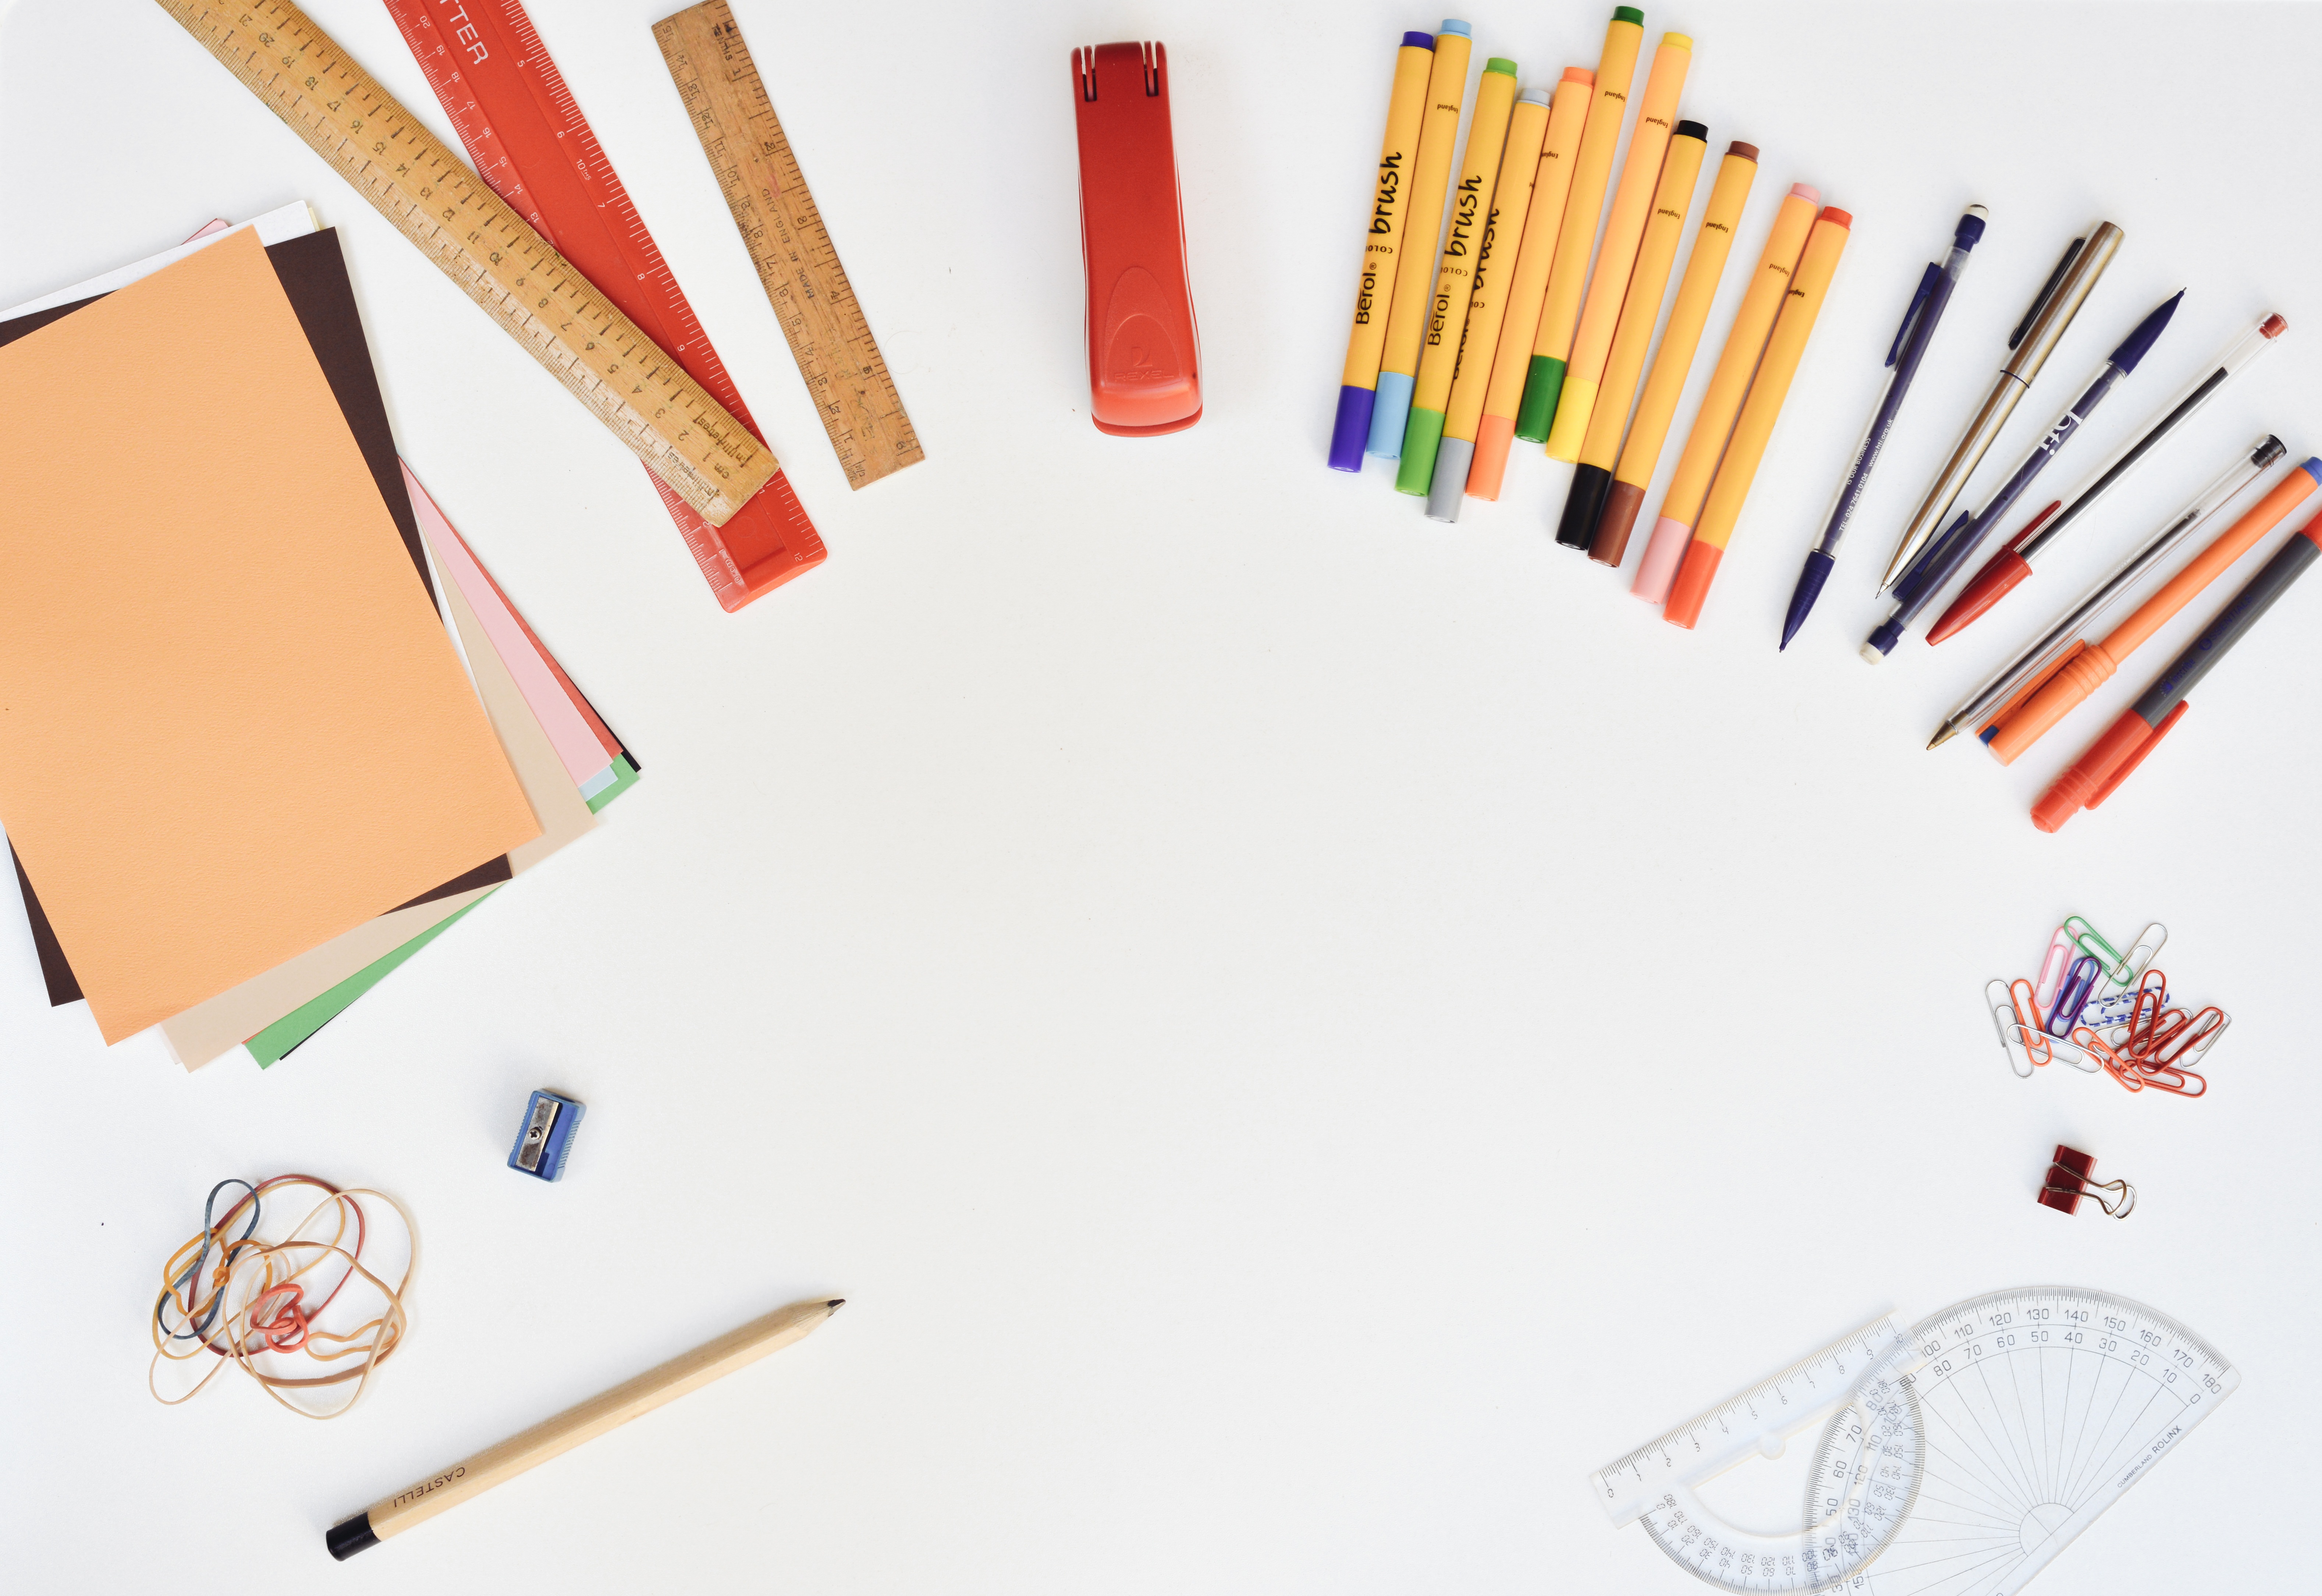
desk, writing, pencil, office, brand, papers, colors, illustration, pens, stationery, school, pencils, workplace, paper clips, sharpener, rubber bands, stapler, rulers, ball pens, felt tips, rubber straps